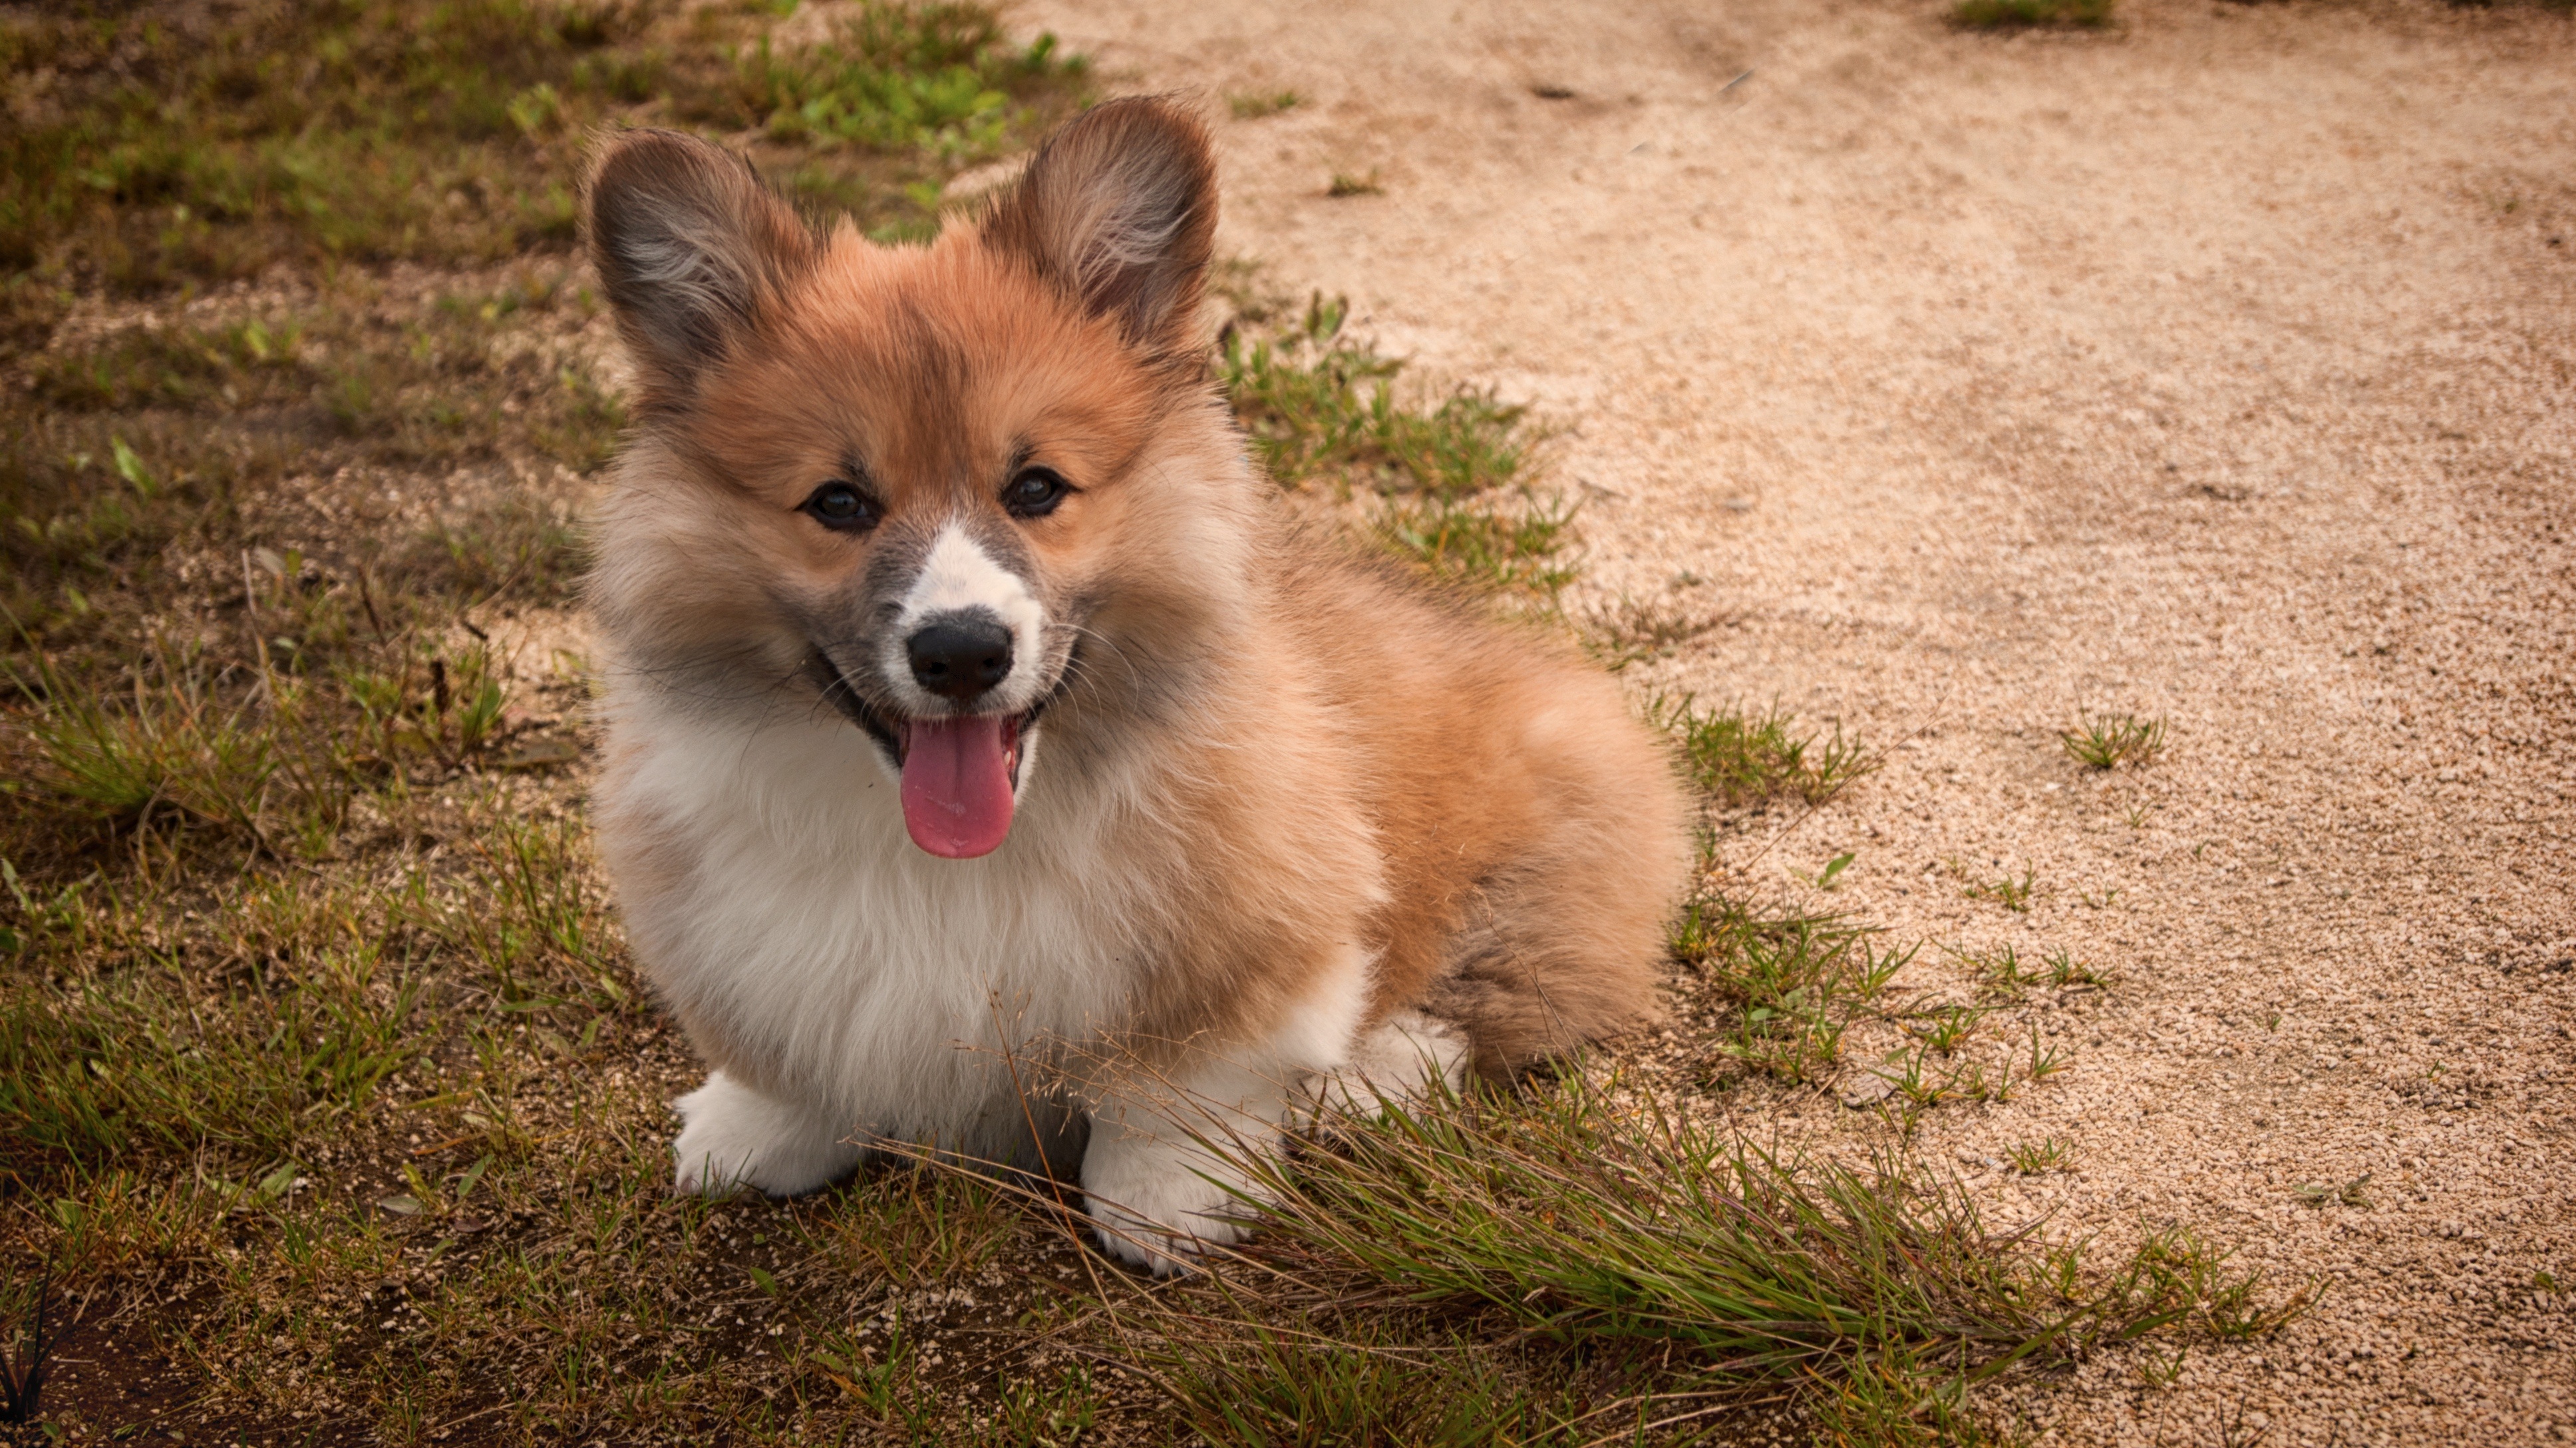
puppy, dog, animal, pet, mammal, dogs, animals, vertebrate, corgi, dog breed, doggy, welschcorgi, welsh corgi, shetland sheepdog, dog like mammal, dog breed group, icelandic sheepdog, norwegian lundehund, german spitz mittel, german spitz, german spitz klein, pembroke welsh corgi